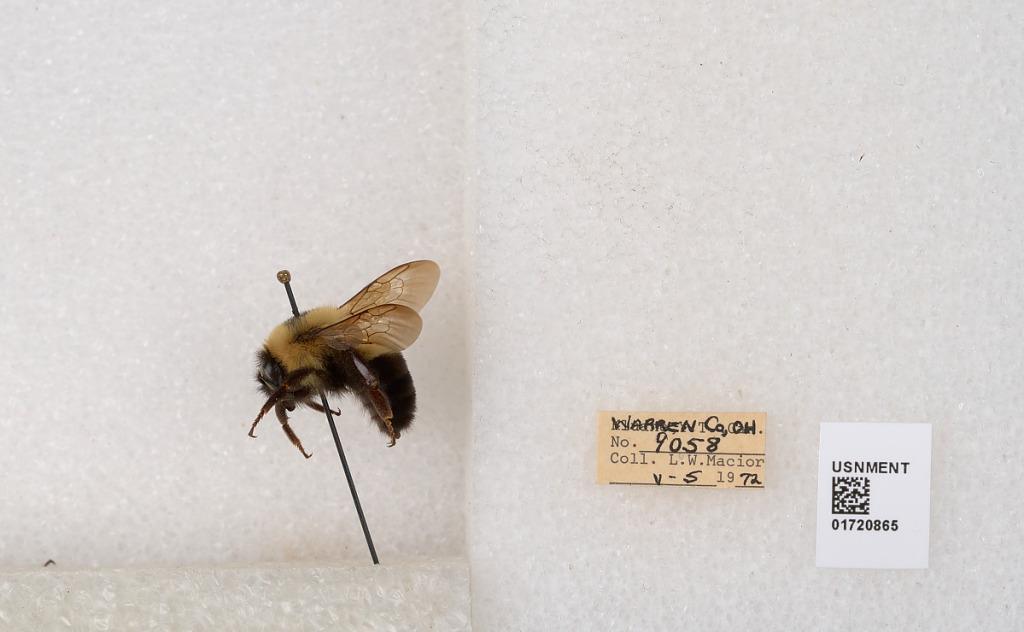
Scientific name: Bombus bimaculatus Cresson
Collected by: L. Macior
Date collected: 1972-5-5
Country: United States
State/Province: Ohio
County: Warren
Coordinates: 39.4276, -84.1668